Valentino Rossi

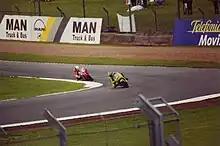
Valentino Rossi and Jeremy McWilliams in Donington Park

After achieving the 250cc World Championship in 1999, Rossi was given a seat with Honda in what was then the highest class in World Championship motorcycle racing, the 500cc. Retired five-time 500cc World Champion Mick Doohan, who had also had Jeremy Burgess as chief engineer, worked with Rossi as his personal mentor in his first year with Honda. It was also the first time Rossi raced against Max Biaggi.